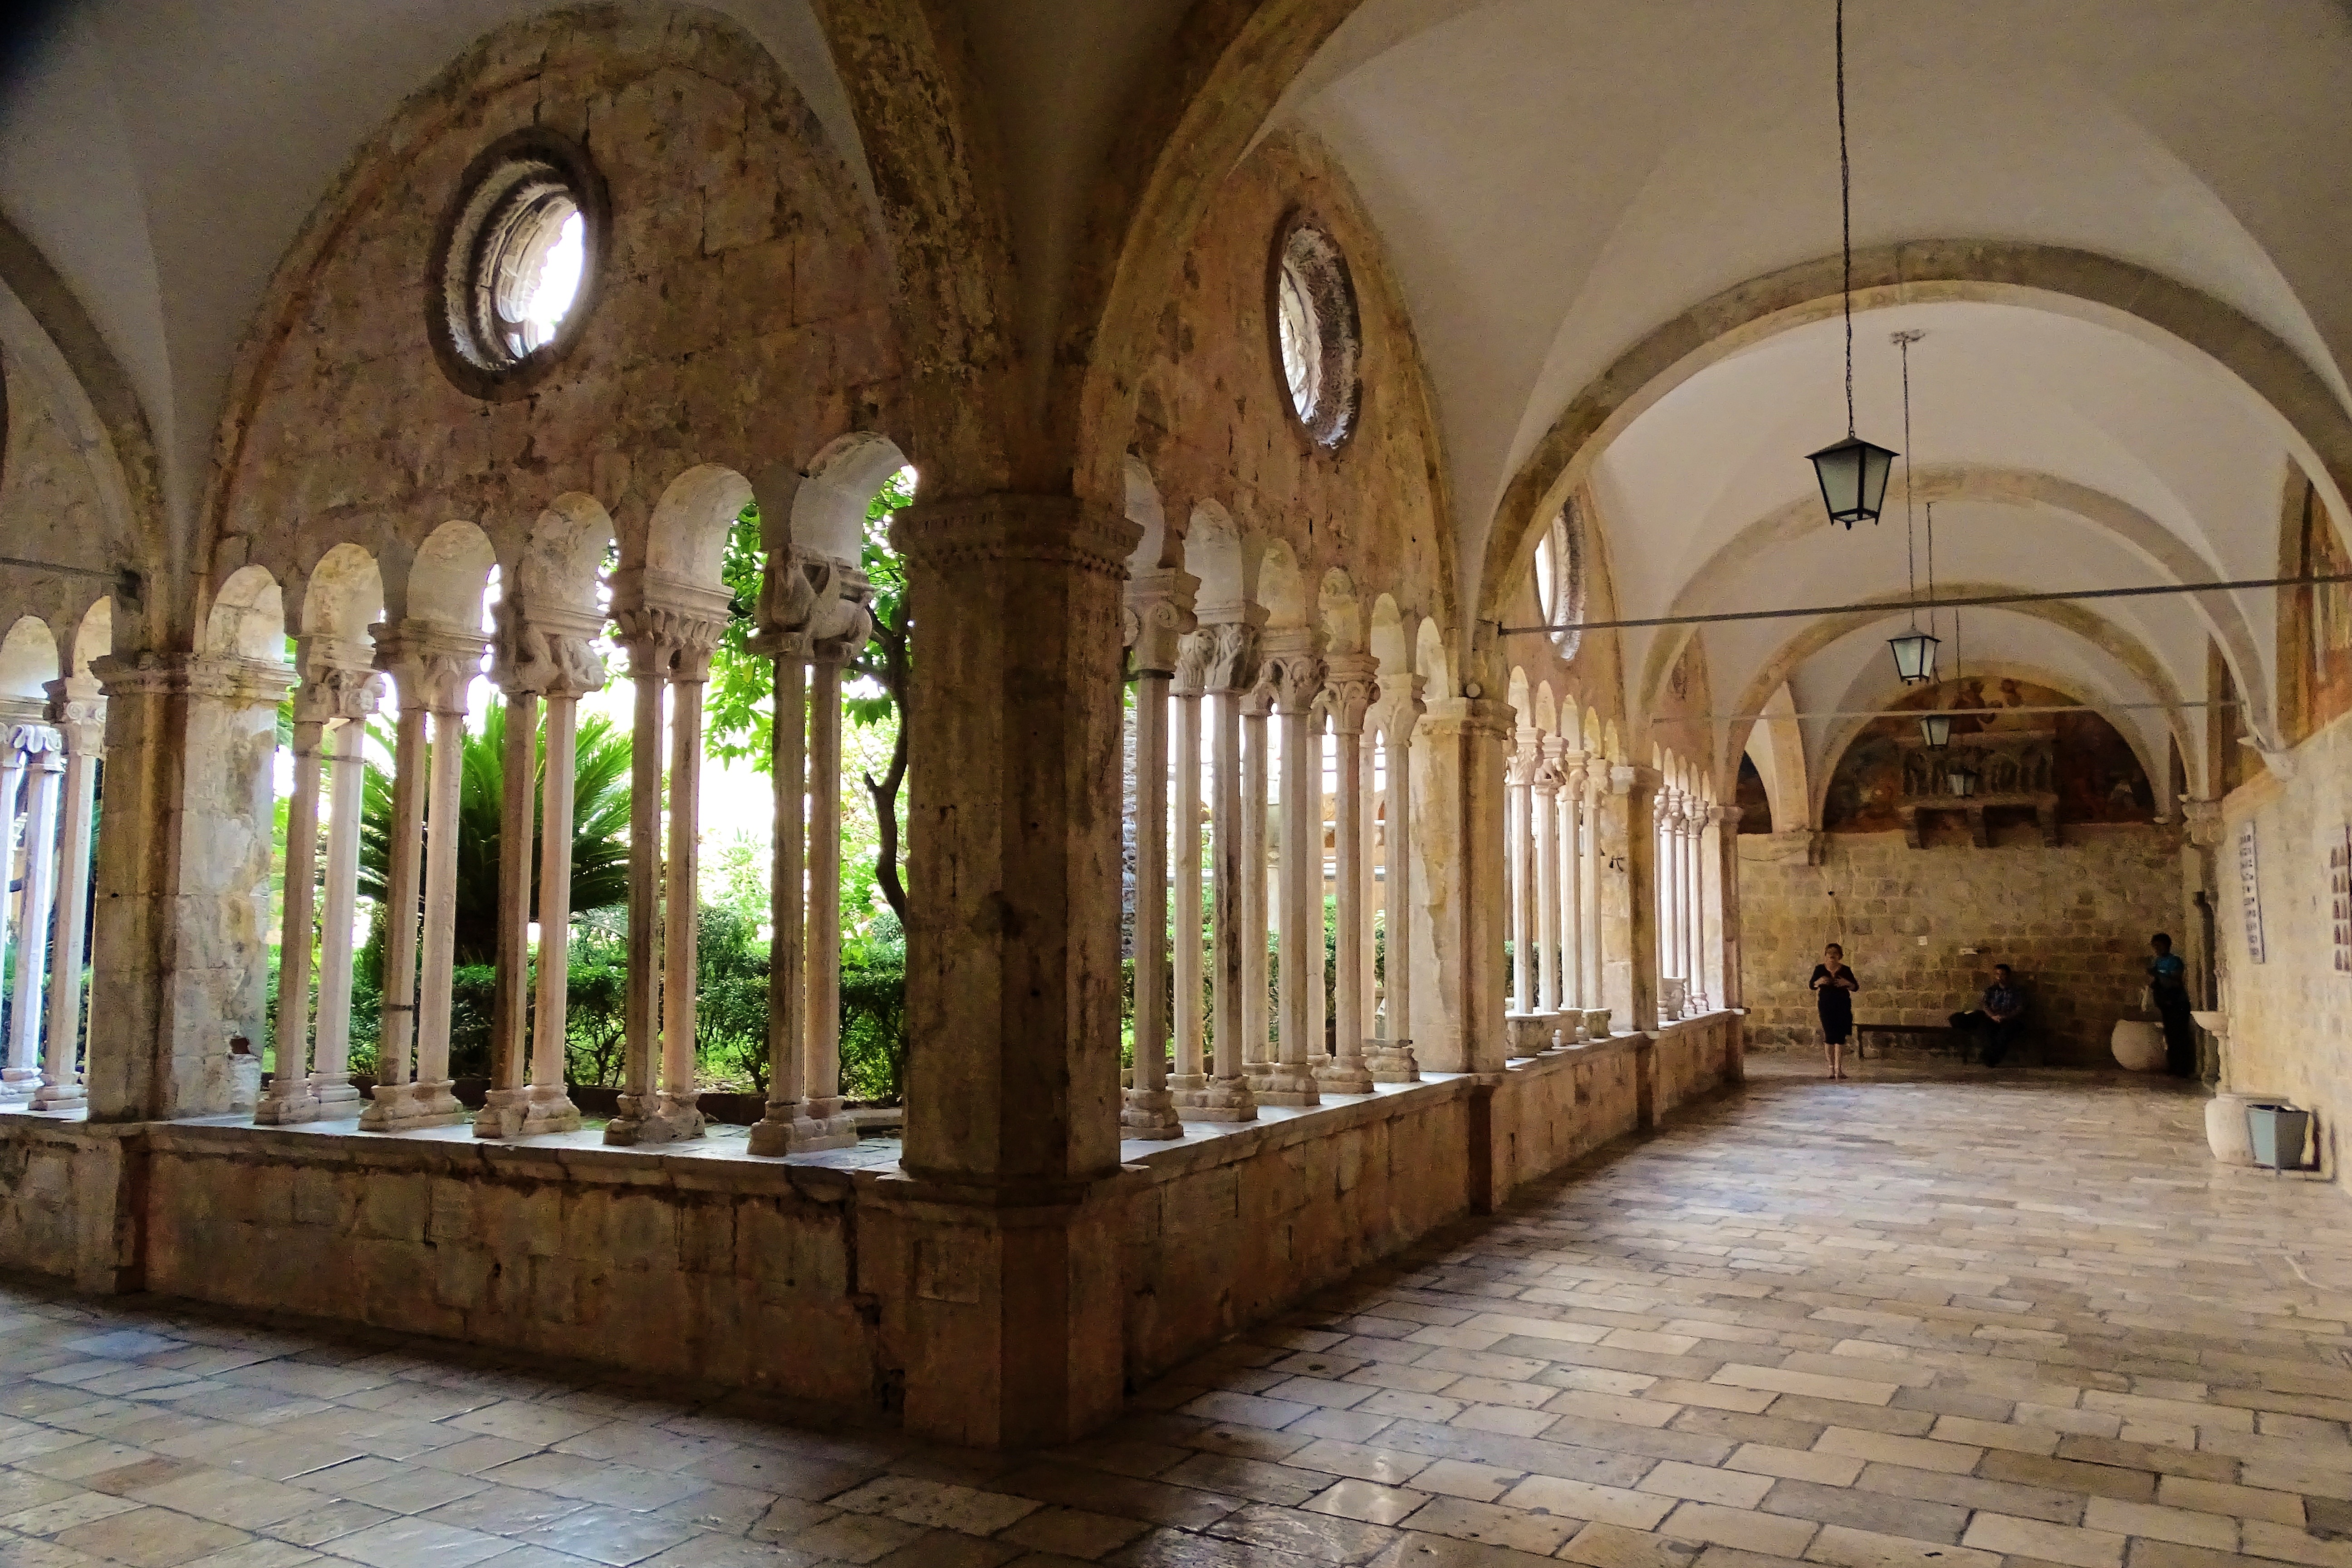
architecture, antique, building, palace, europe, arch, church, cathedral, chapel, place of worship, aisle, croatia, courtyard, dubrovnik, monastery, mosque, synagogue, arcade, estate, columnar, crypt, hacienda, yugoslavia, ancient history